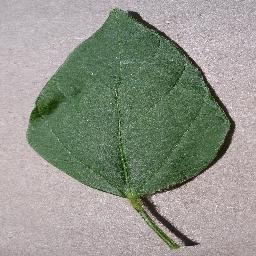
Label: Soybean___healthy